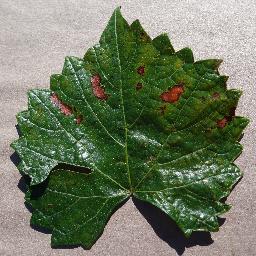
Label: Grape___Esca_(Black_Measles)